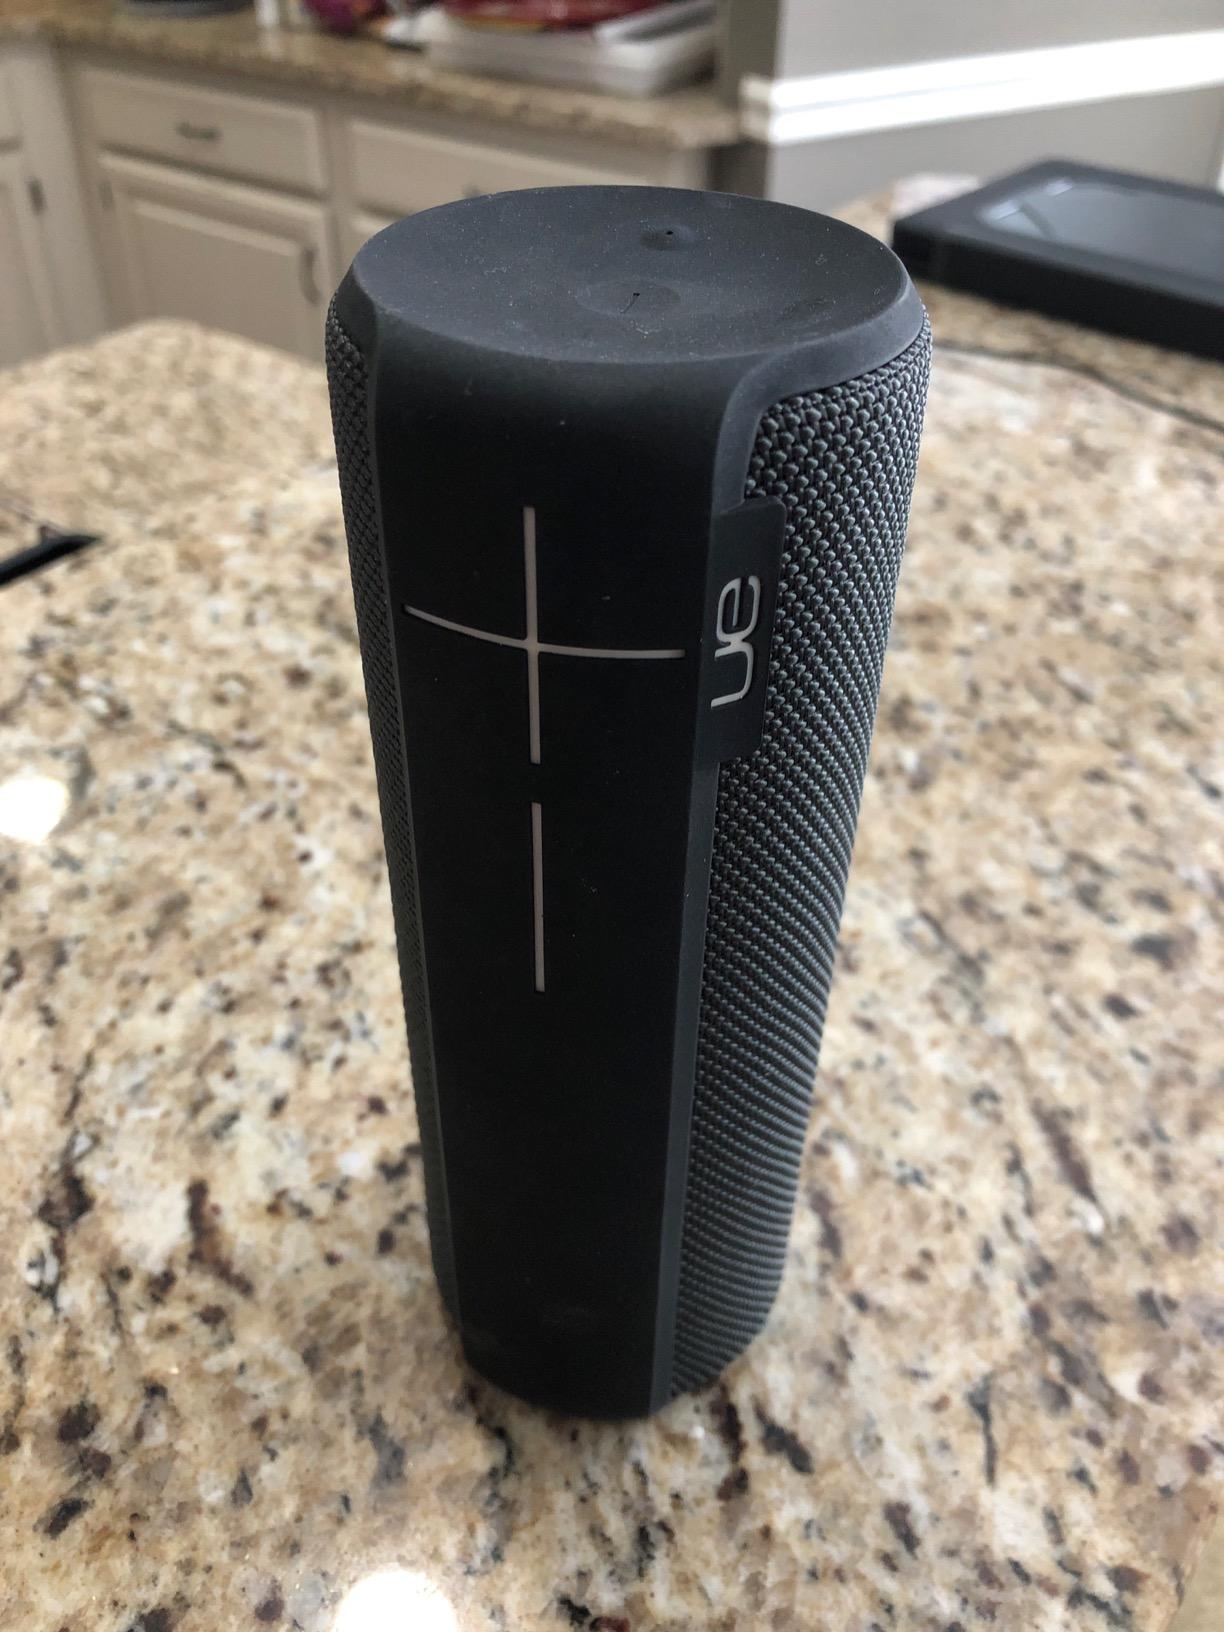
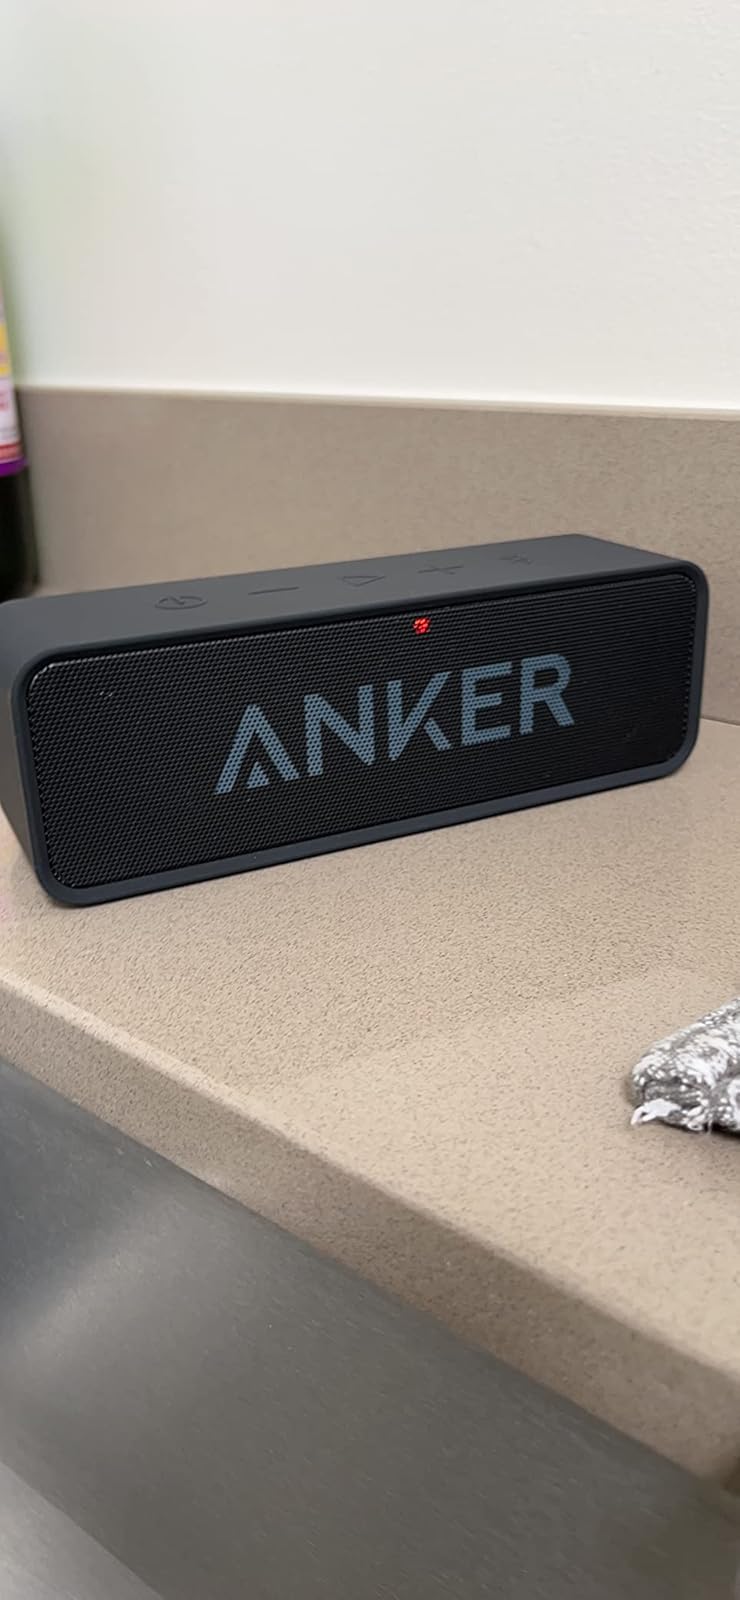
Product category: speaker
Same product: no